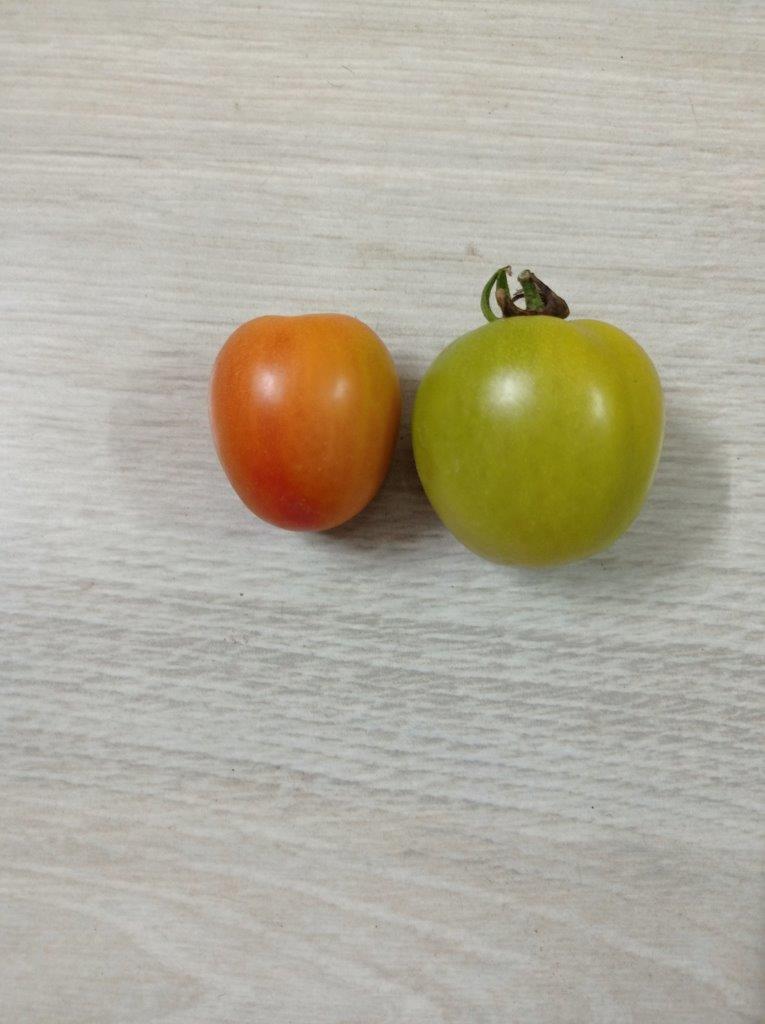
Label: Fresh